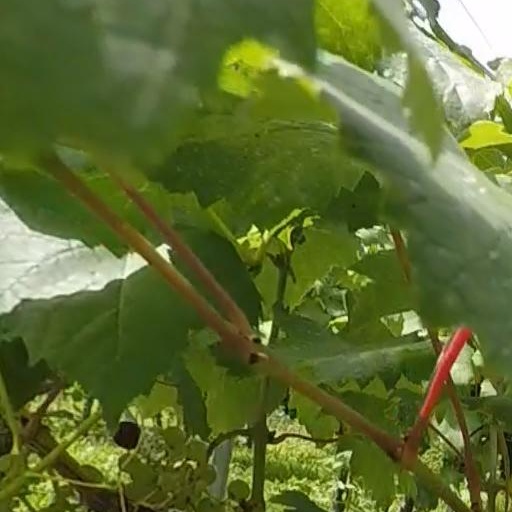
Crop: grape